Czech Gothic architecture

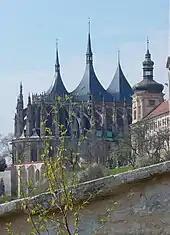
St. Barbara's Church in Kutná Hora

The first king of the new Luxembourg dynasty John of Luxembourg was not a great founder of new buildings. He probably rebuilt the Stone Bell House on the Old Town Square in Prague after 1310. In this time the house was decorated with great statues and paintings and was probably used as a royal residence instead of the Prague Castle which was uninhabitable after the fire in 1303.